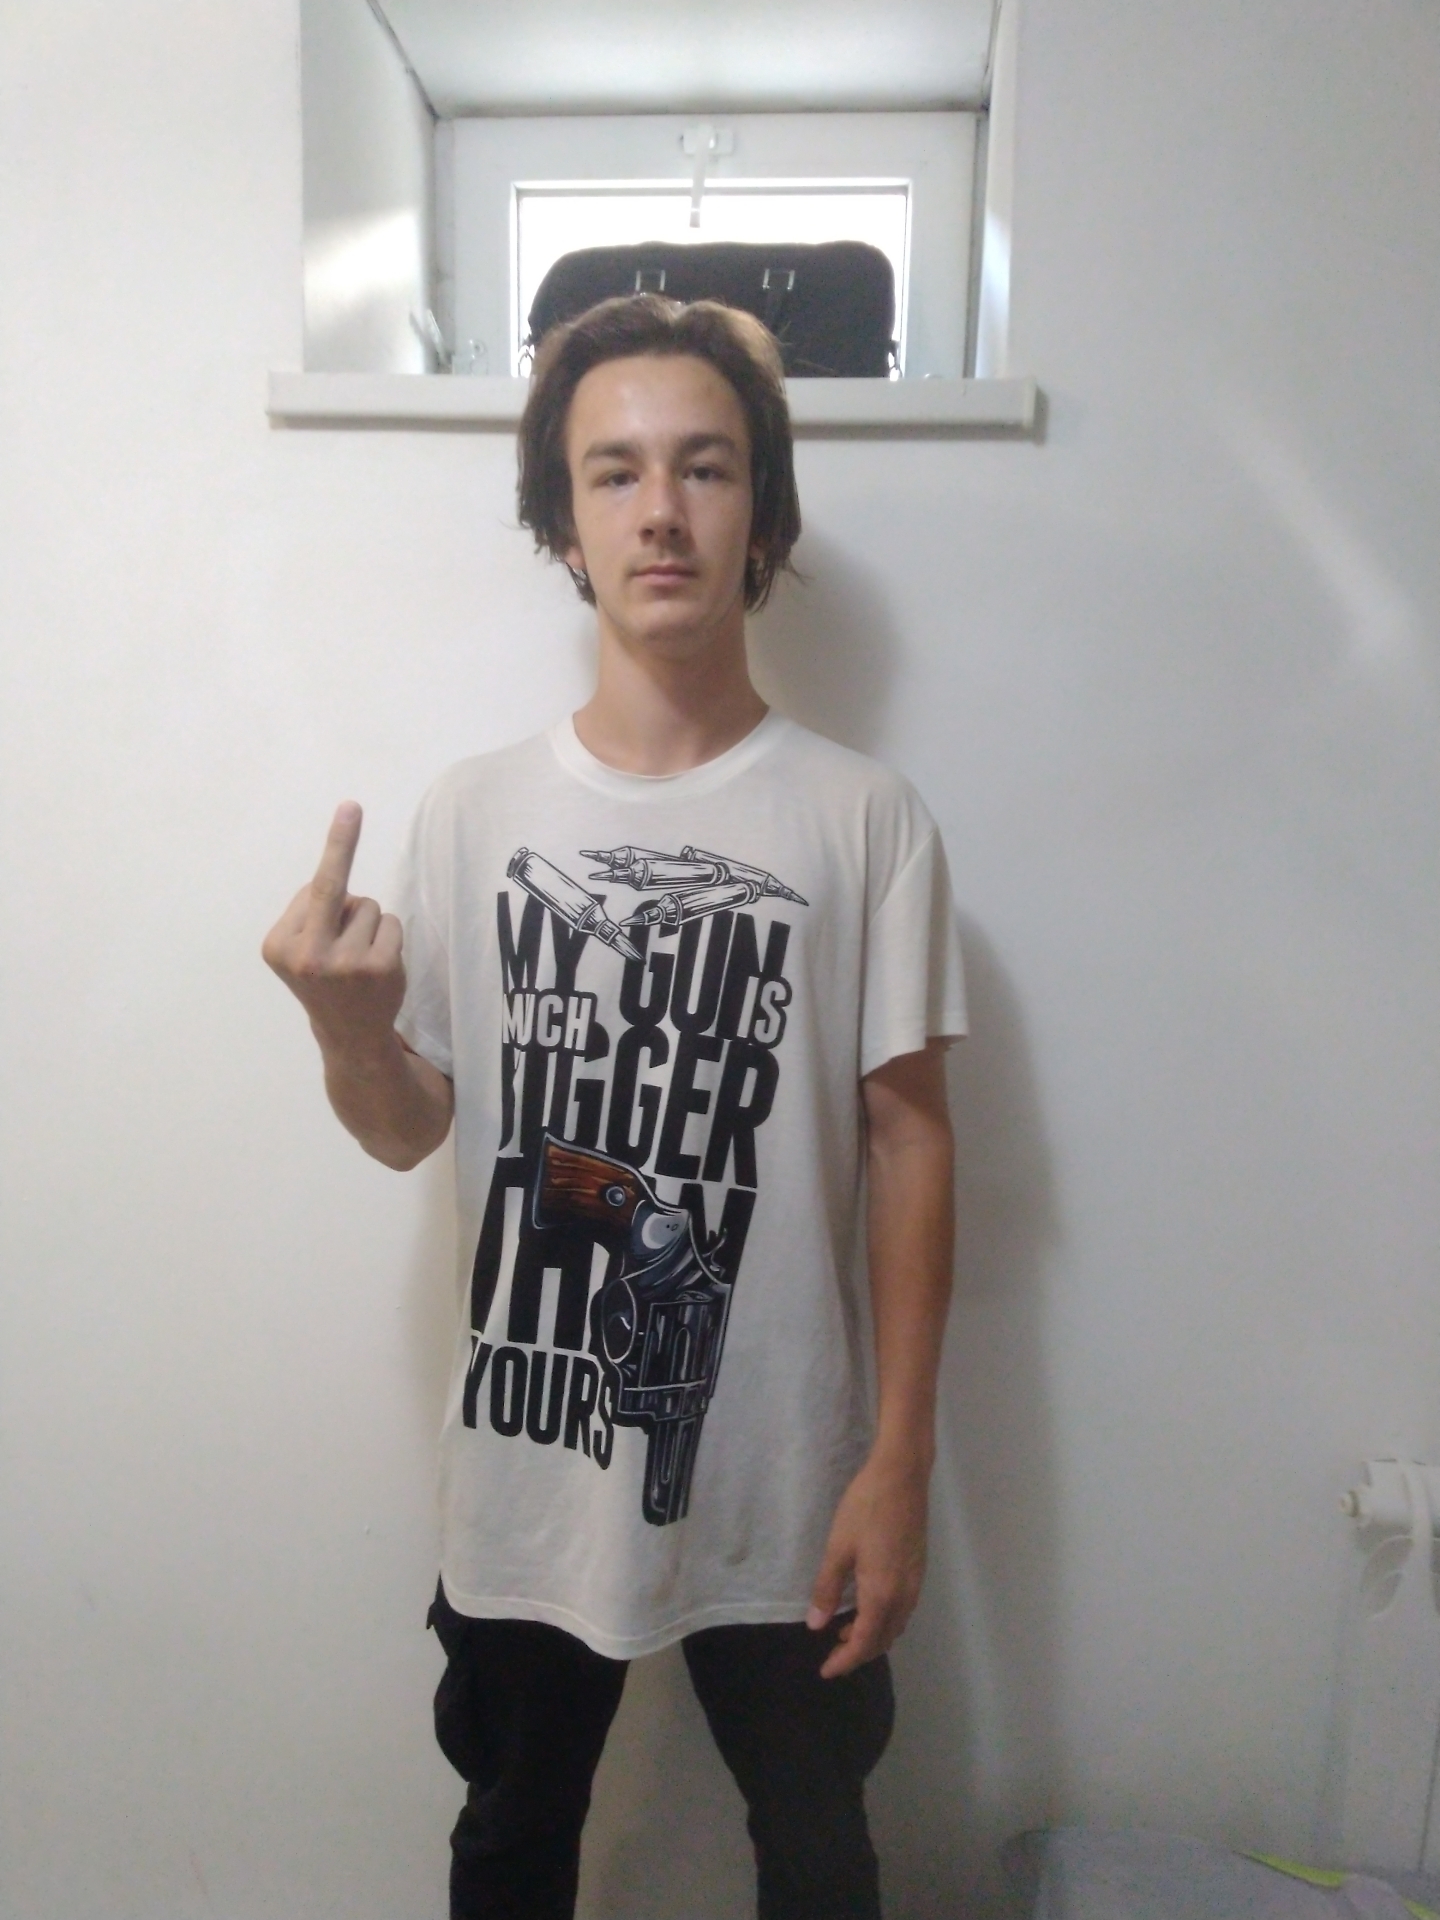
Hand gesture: middle_finger